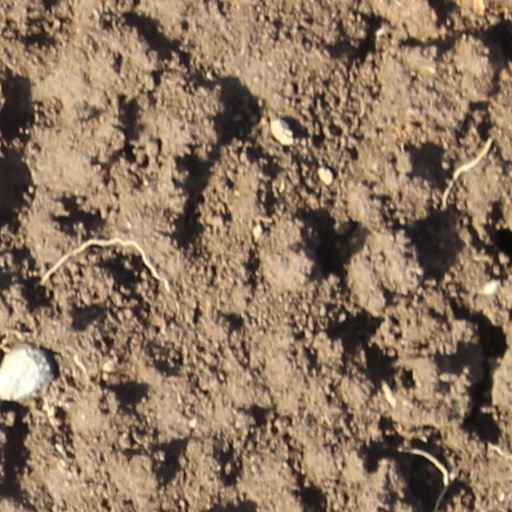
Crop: wheat